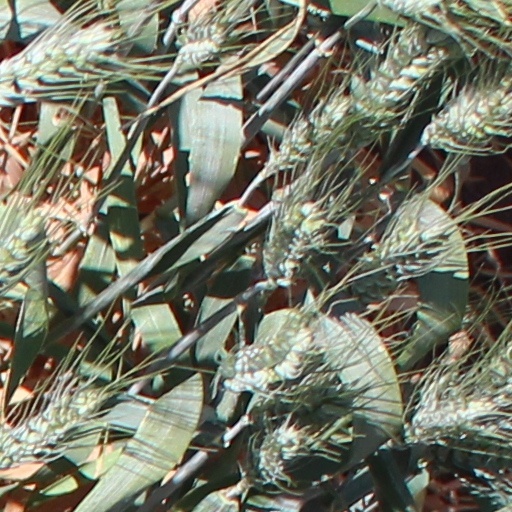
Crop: wheat